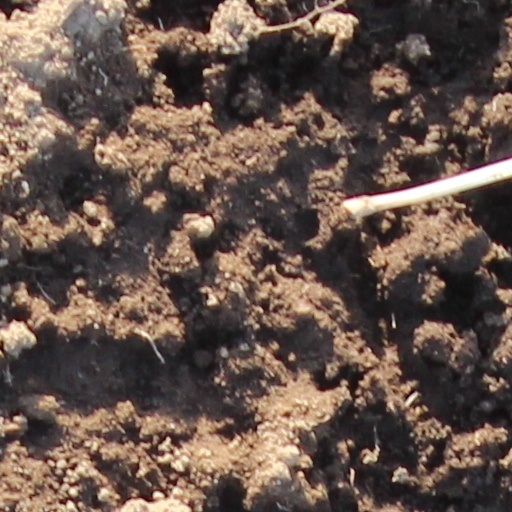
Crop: wheat